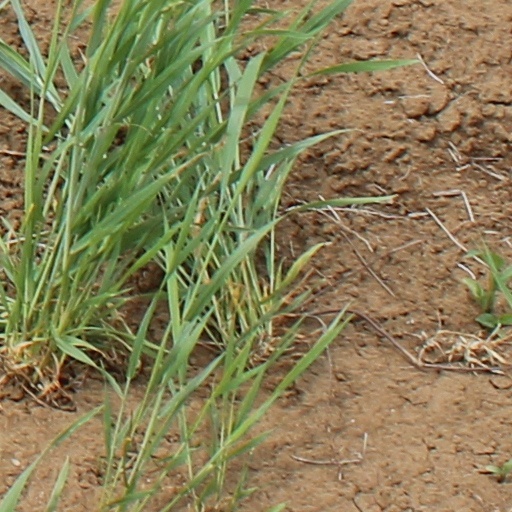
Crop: wheat